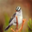
Label: bird